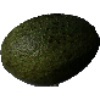
Label: Avocado 1